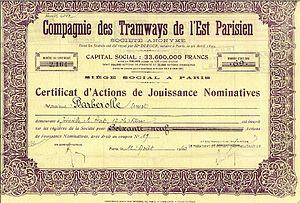
Certificat de titres de la w:fr:Compagnie des tramways de l'Est parisien (1899 – 1921)- Collection personnelle"
La Compagnie des tramways de l'Est parisien exploitait entre 1900 et 1921 un réseau de tramways électriques à l'est de Paris.